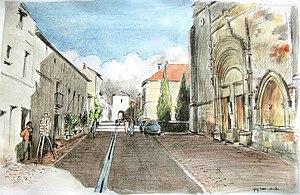
Un crayon est un instrument de dessin et d'écriture. Il est constitué d'une petite baguette de bois servant de gaine à une mine de la même longueur, l'extrémité de la baguette étant parfois recouverte d'une gomme à effacer. Lorsque la mine est usée, on taille le bois en maintenant la forme conique de l’extrémité, de manière à dégager une nouvelle longueur de mine, au moyen d’un canif ou d’un taille-crayon ou d'un bouton à retour sur le portemine.